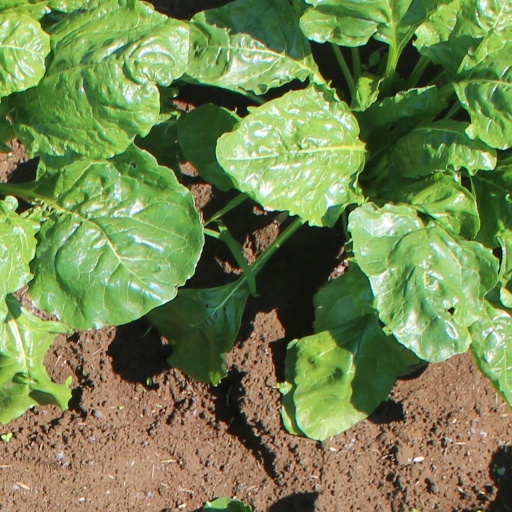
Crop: sugar beet